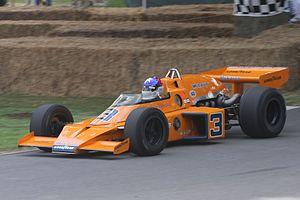
Les 500 miles d'Indianapolis — aussi connu comme l'Indianapolis 500 ou Indy 500 — sont une compétition automobile américaine, qui se tient chaque année depuis 1911 sur l'Indianapolis Motor Speedway à Speedway dans l'État de l'Indiana. Organisée chaque année le week-end précédant le lundi du Memorial Day, c'est la plus ancienne course automobile du monde encore organisée aujourd'hui.
John Sherman Rutherford, III, dit Lone Star JR -après 1980-, né le 12 mars 1938 à Coffeyville au Kansas, est un pilote de course américain. Il a remporté l'épreuve des 500 miles d'Indianapolis à trois reprises, en 1974, 1976 et 1980, et la même année les championnats Champ Car USAC Gold Crown et CART PPG Indy Car 1980, avec la Chaparral 2K, ainsi qu'antérieurement l'USAC National Sprint Car Championship en 1965.